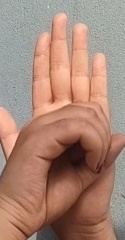
ASL sign: 0